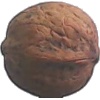
Label: Walnut 1